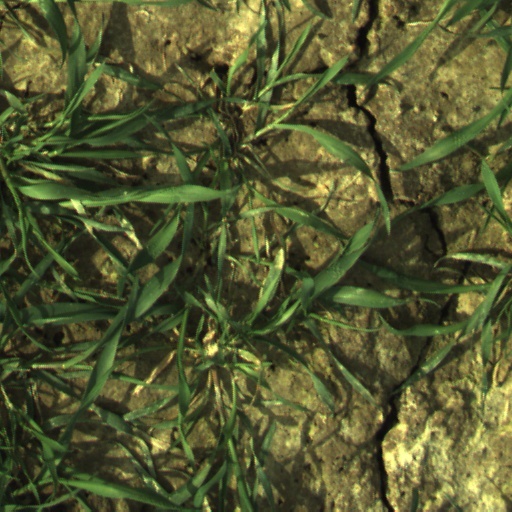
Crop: wheat